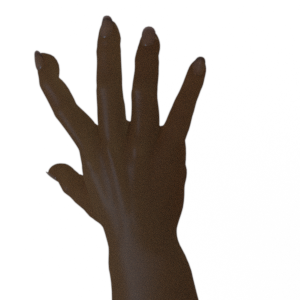
Label: paper